Hydrography of Norte de Santander

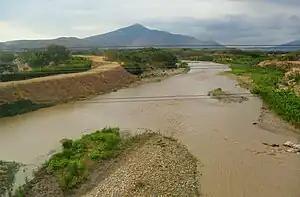
Pamplonita River in Cúcuta

The Pamplonita River was of crucial importance in the economy of the country in the 18th to 19th centuries as the main channel for the transportation of cacao.